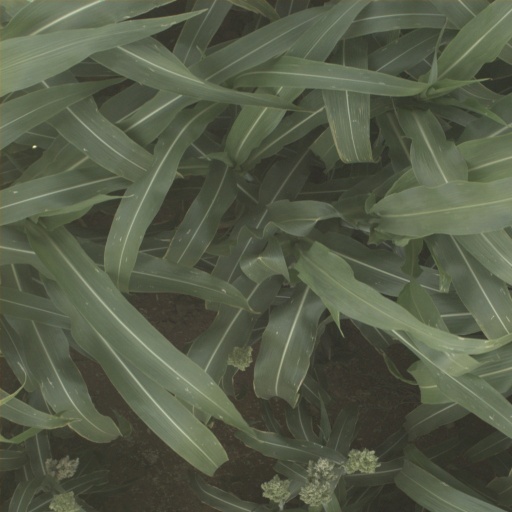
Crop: sorghum